Manami Hashimoto

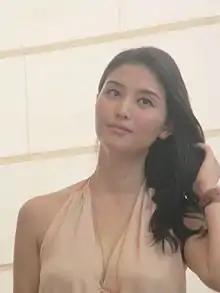
Hashimoto in April 2016

, better known by her stagename , is a Japanese gravure model and actress represented by Irving and her business alliance is Harmony Promotion.